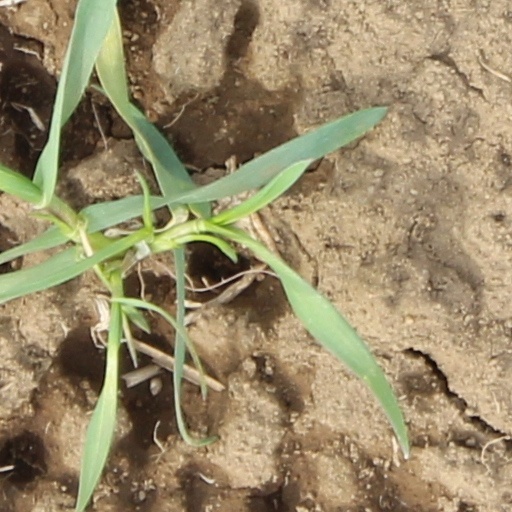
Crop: wheat